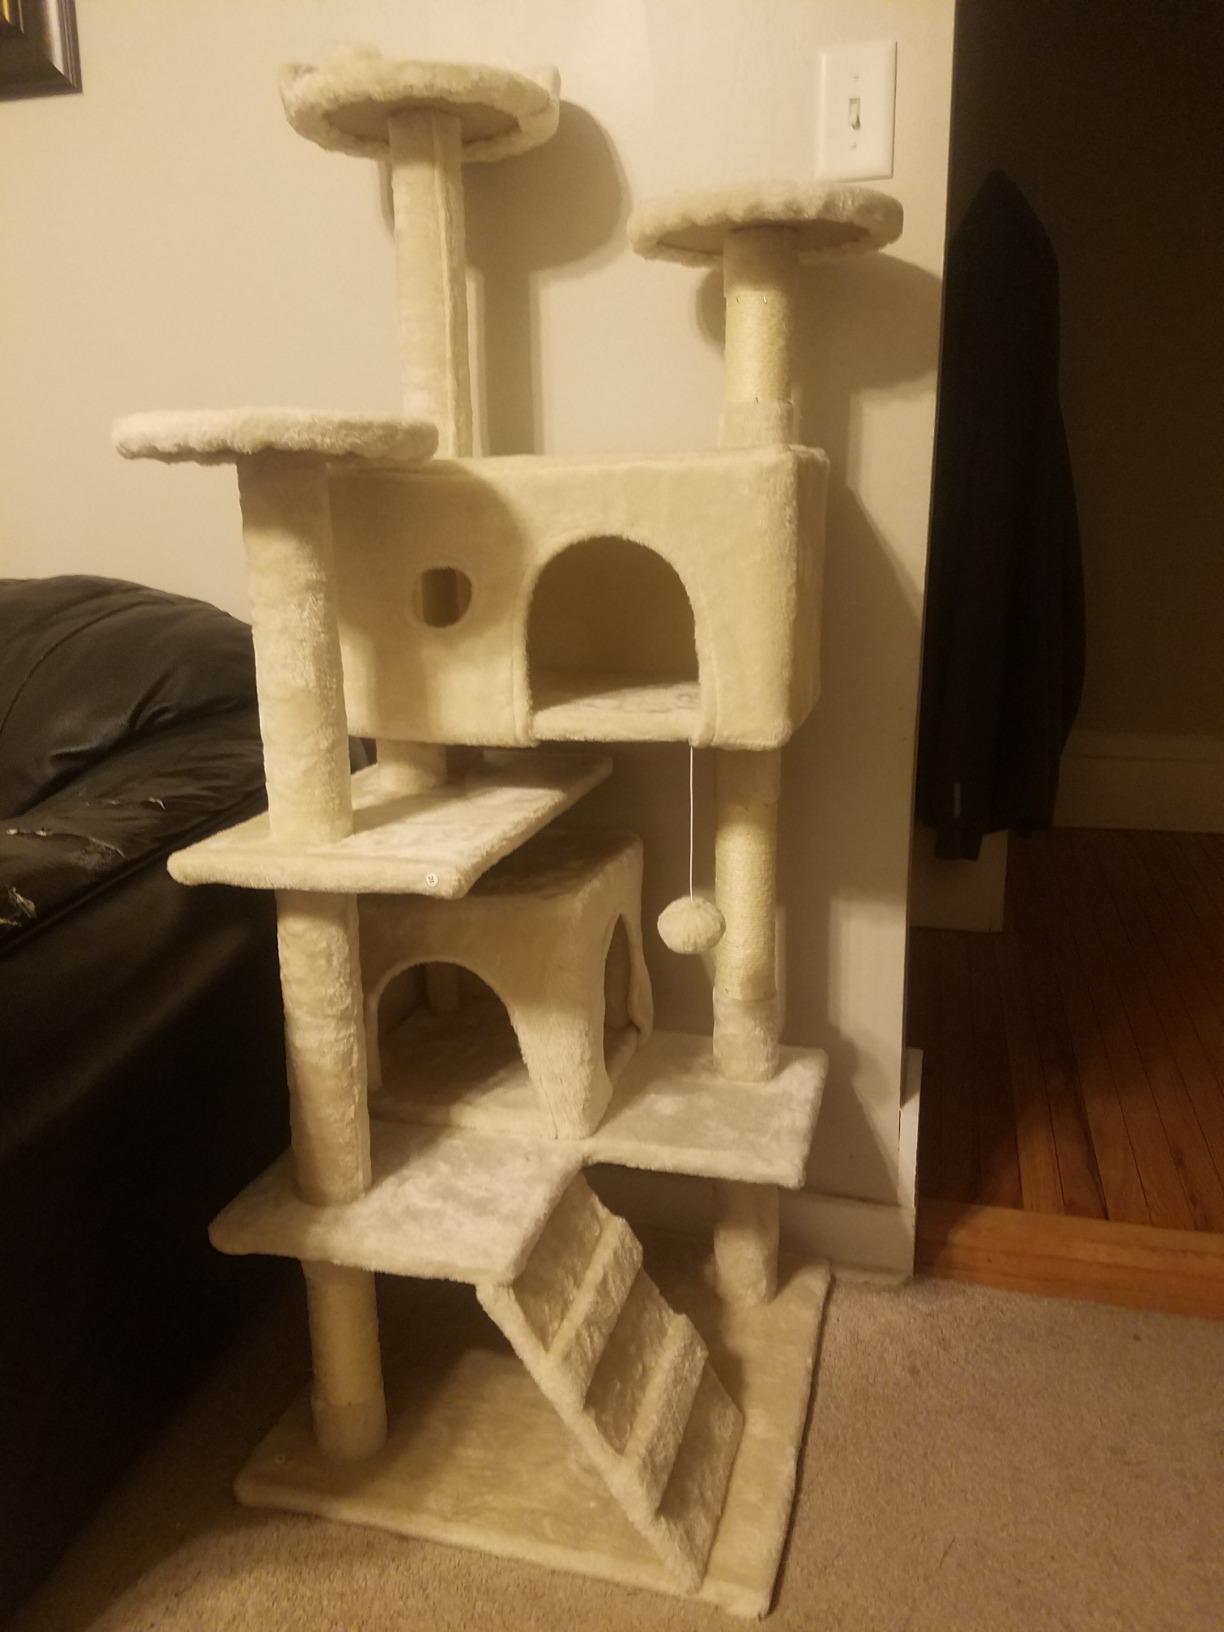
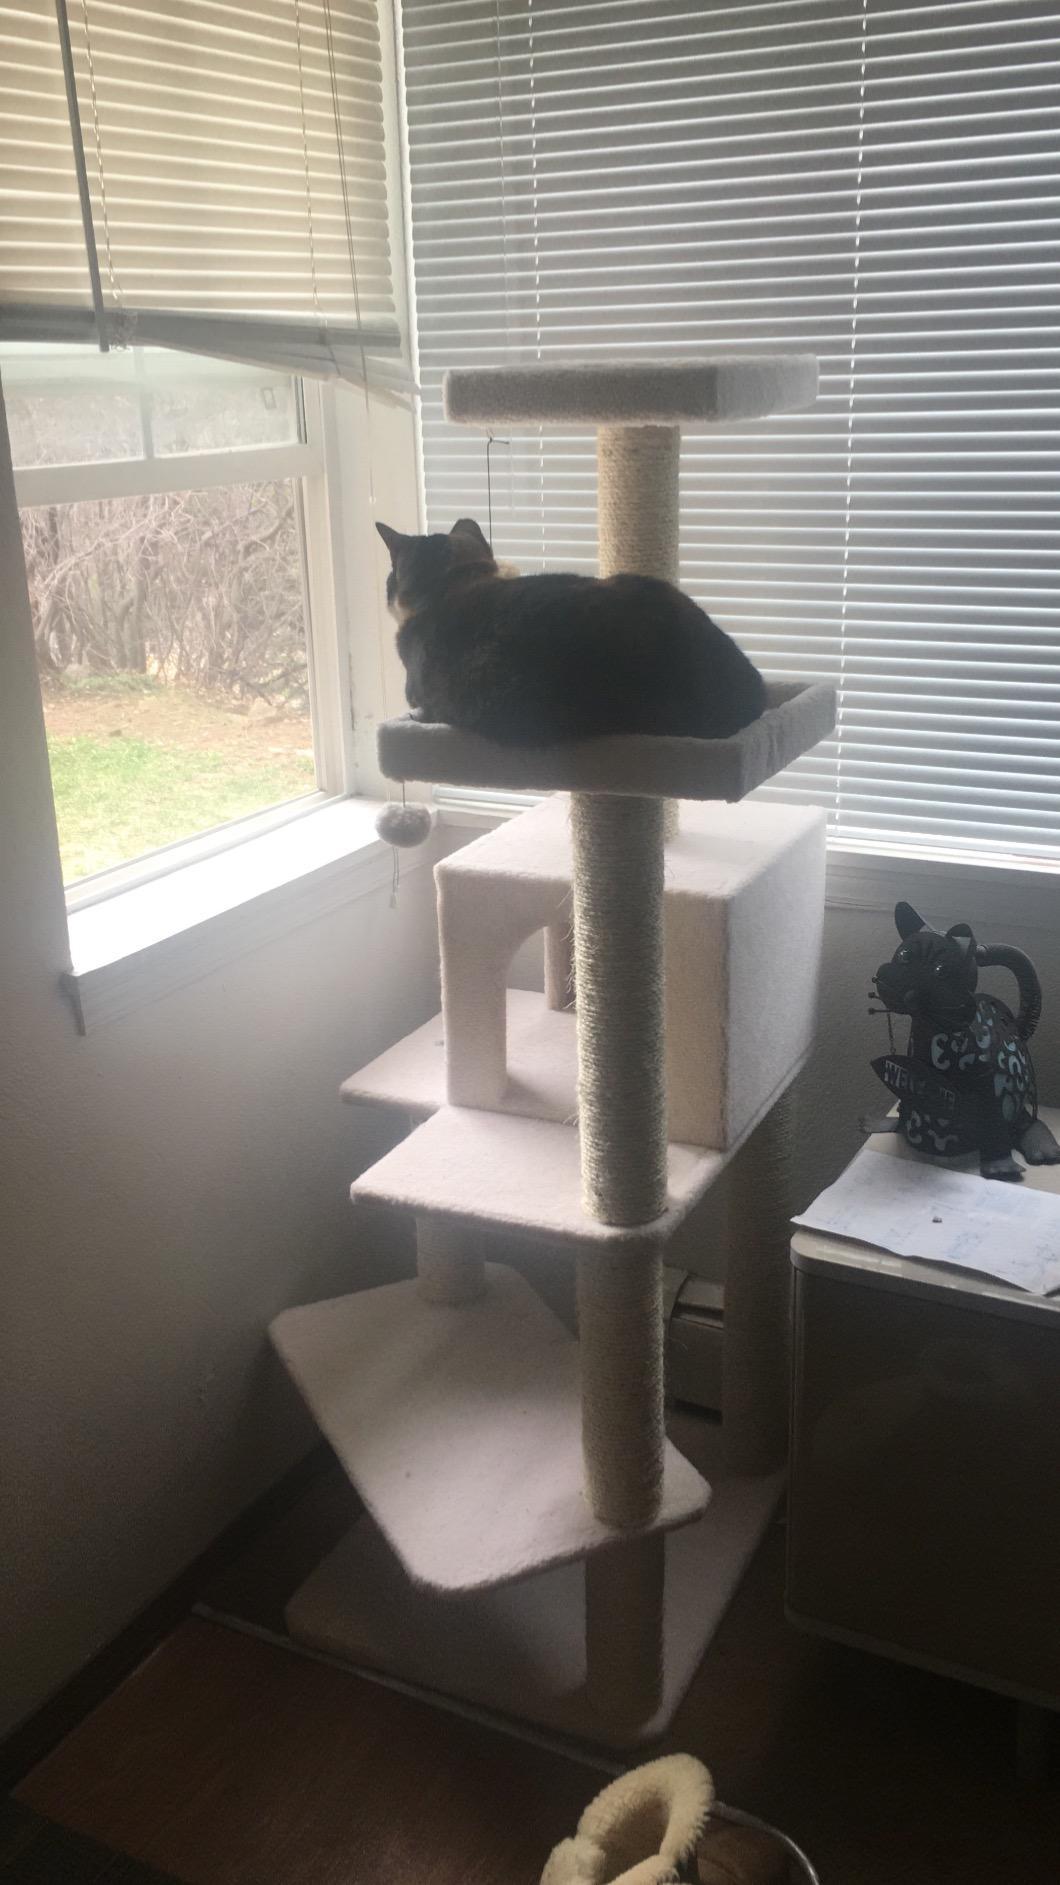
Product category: items_cat tree
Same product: no